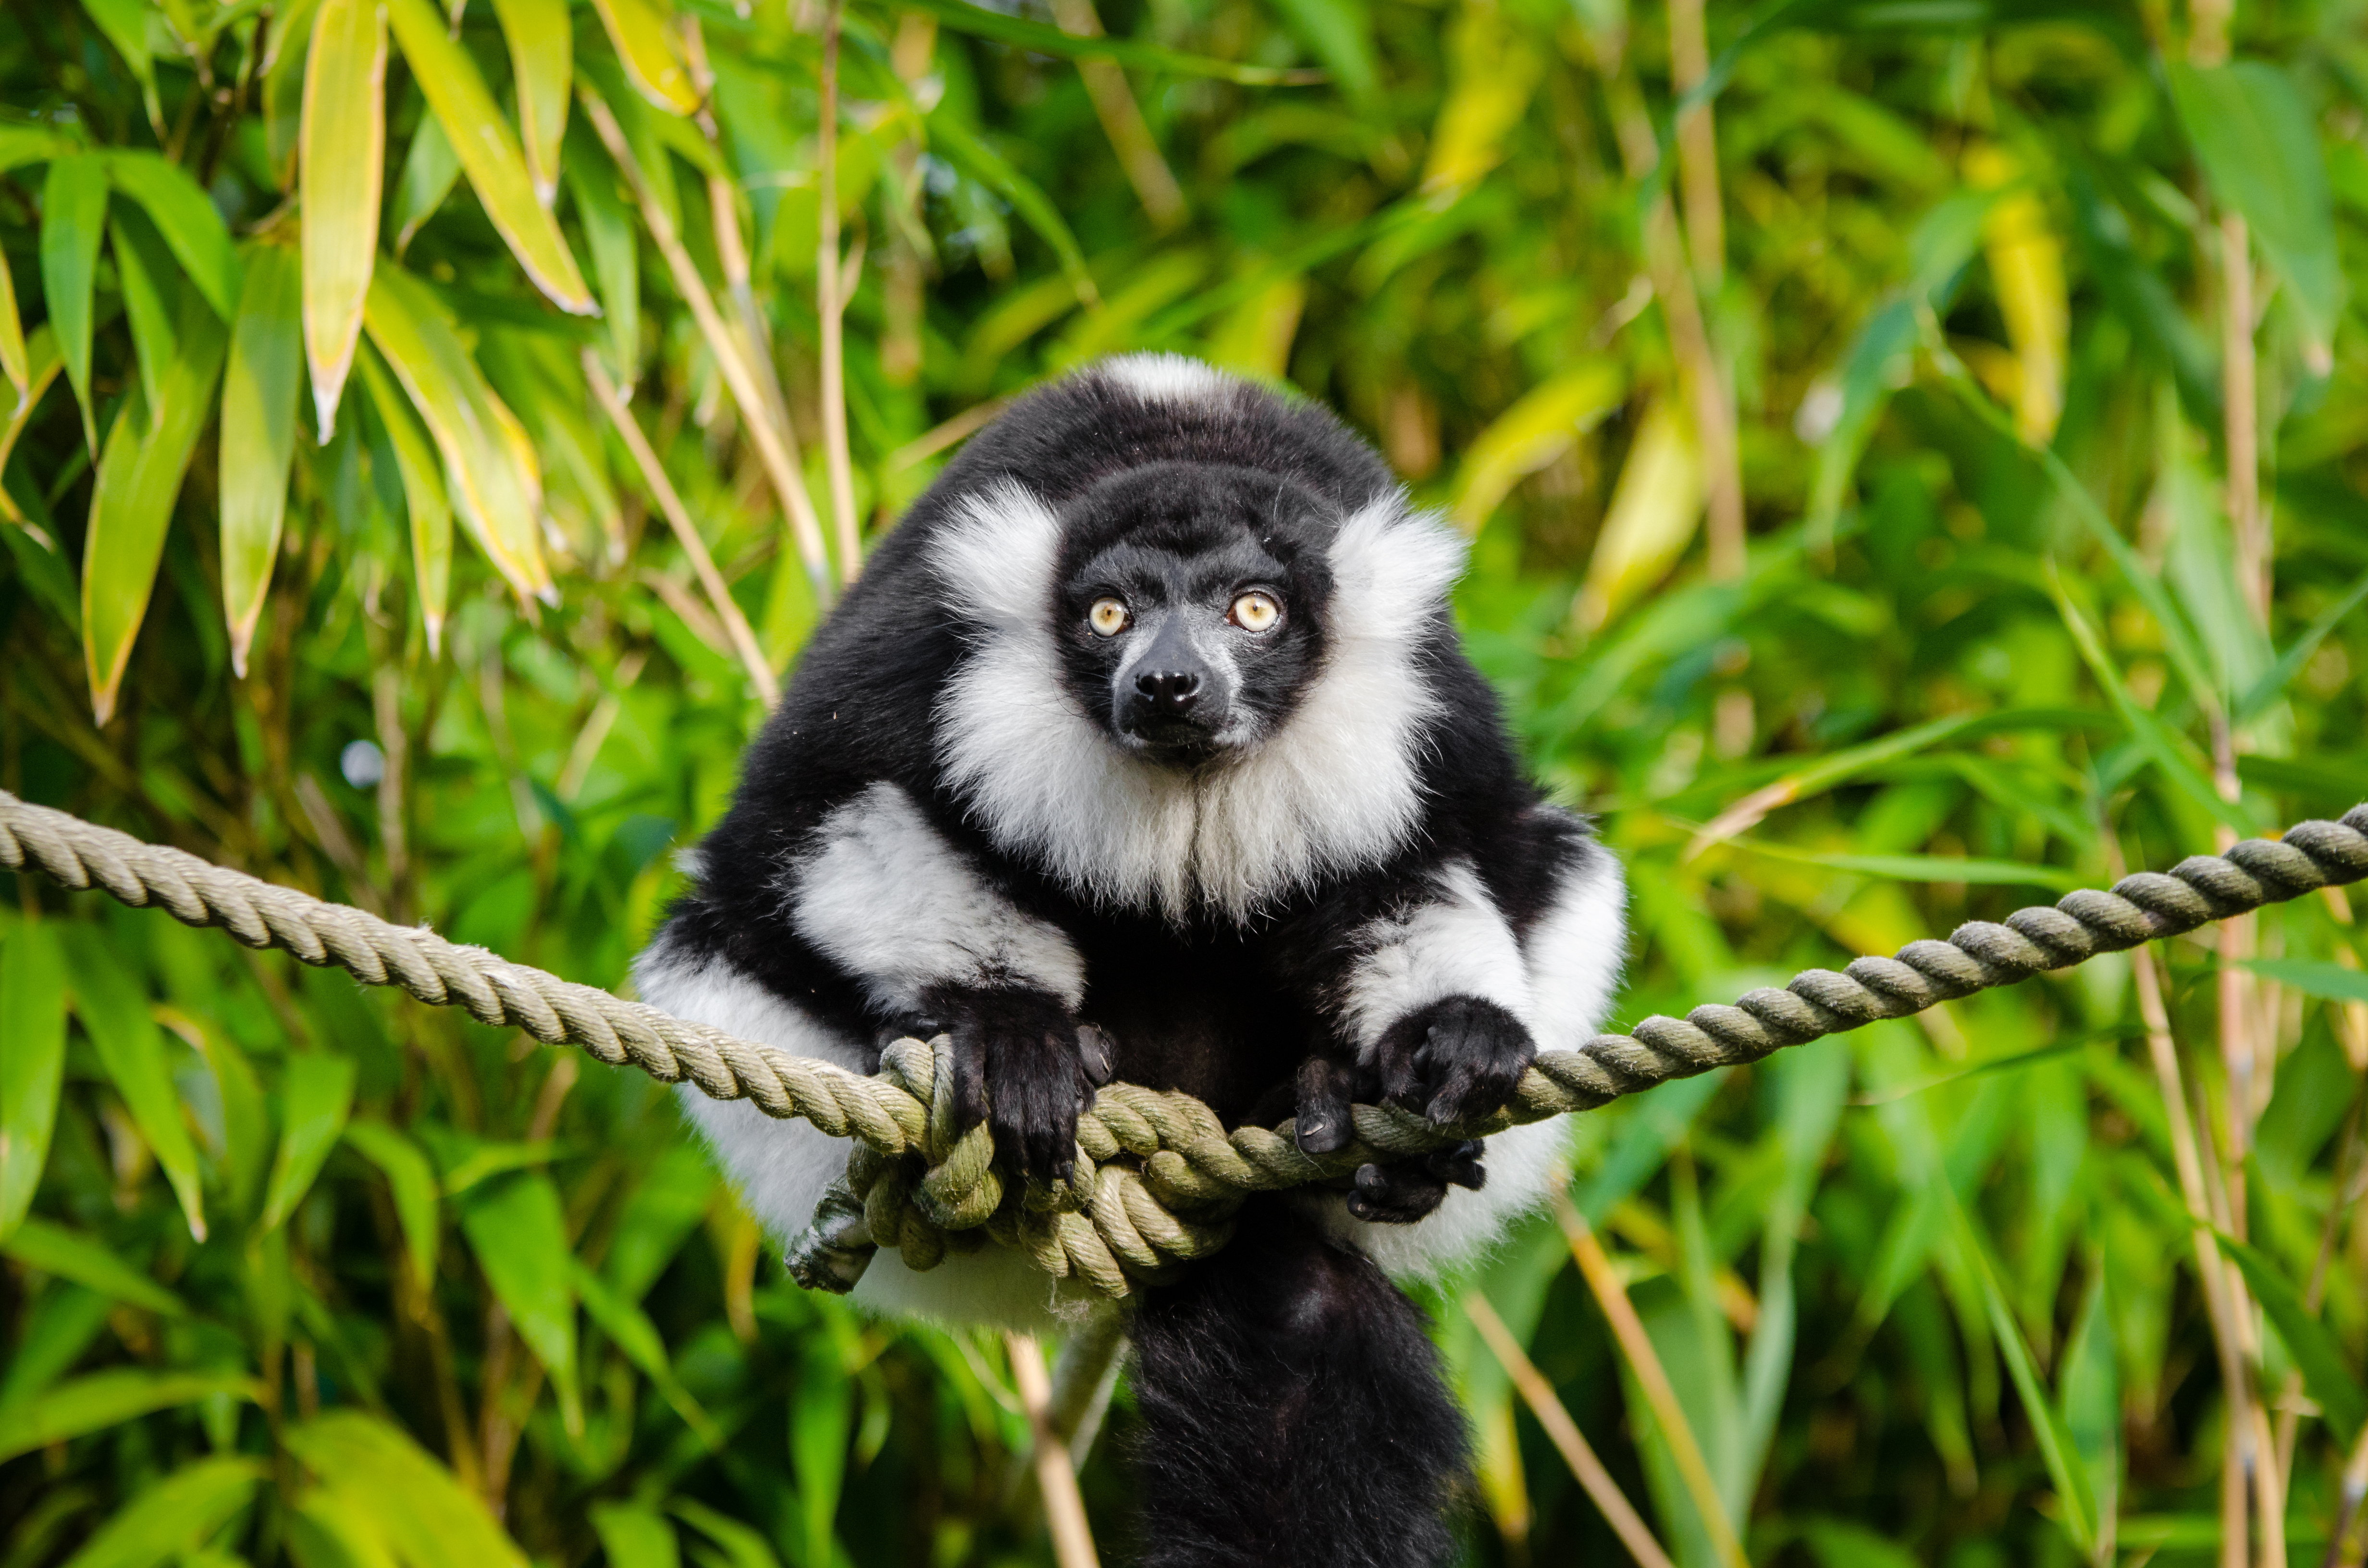
wildlife, zoo, jungle, mammal, fauna, primate, vertebrate, lemur, new world monkey